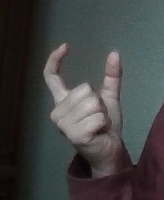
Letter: nun